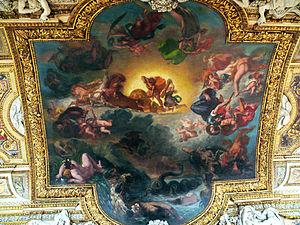
Palais du Louvre - Galerie d'Apollon - Eugène Delacroix
Le palais du Louvre est un ancien palais royal situé dans le 1ᵉʳ arrondissement de Paris sur la rive droite de la Seine, entre le jardin des Tuileries et l'église Saint-Germain-l'Auxerrois. S'étendant sur une surface bâtie de plus de 135 000 m², le palais du Louvre est le plus grand palais européen, et le second plus grand bâtiment du continent après le Marché aux fleurs d'Aalsmeer. Il abrite aujourd'hui le musée du Louvre.
La galerie d'Apollon est une pièce du palais du Louvre, prototype du classicisme français tel qu'on le retrouvera à Versailles.